Dr. G.R. Damodaran College of Science

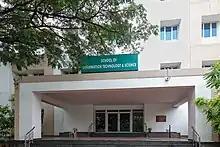
Department of Computer Science block

The aim of the school is to transmit conversant knowledge and competent skills required in the ever-growing field of Computer Science. The school offers bachelor's degree in Computer Science, Information Technology and Computer Applications. For advanced studies the school provides Post graduate degrees like M.Sc. Computer Science with P.G. Diploma in VLSI Design and Embedded Systems; M.Sc. Information Technology with PG Diploma in Cloud Computing and Master of Computer Applications (M.C.A). The Department of Computer Science is also an approved center of Bharathiar University for providing M.Phil. and Ph.D. in Computer Science.